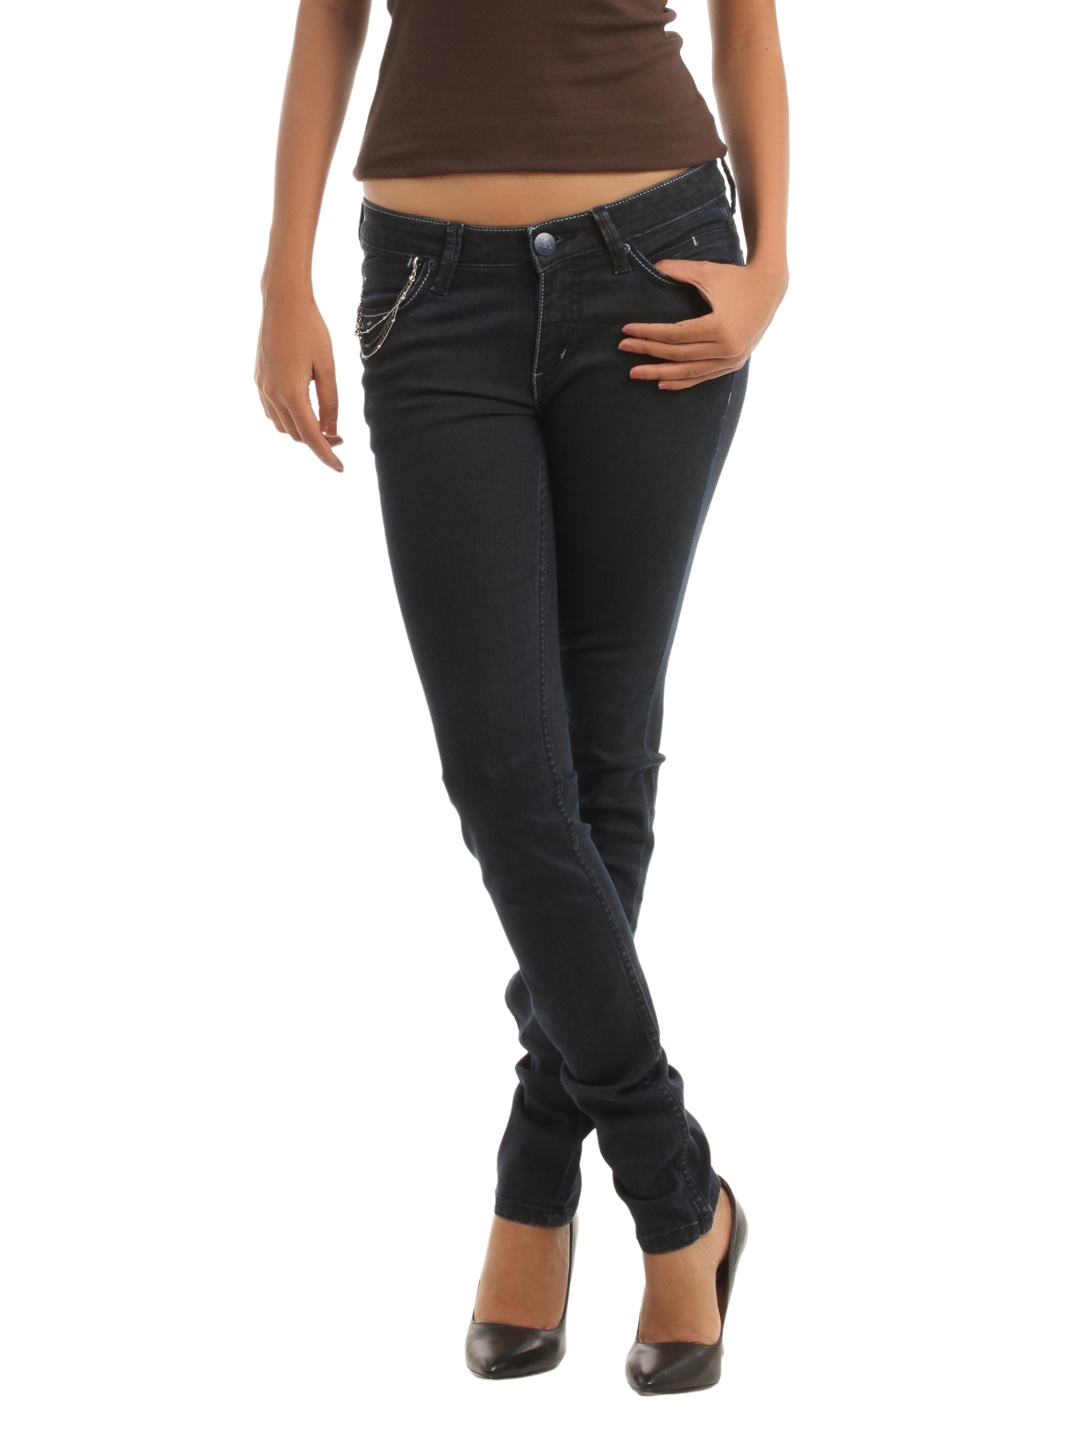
Lee Women Navy Blue Roxy Fit Jeans
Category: Apparel / Bottomwear / Jeans
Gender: Women
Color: Navy Blue
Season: Summer 2013
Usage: Casual